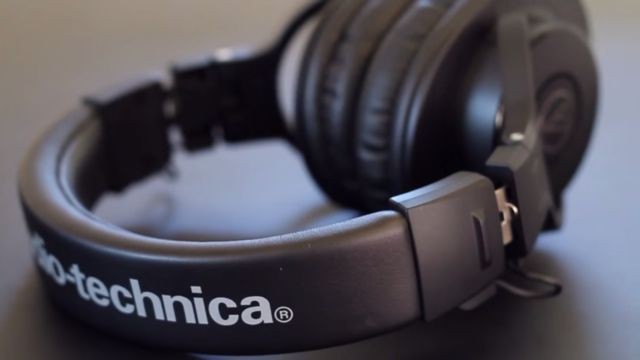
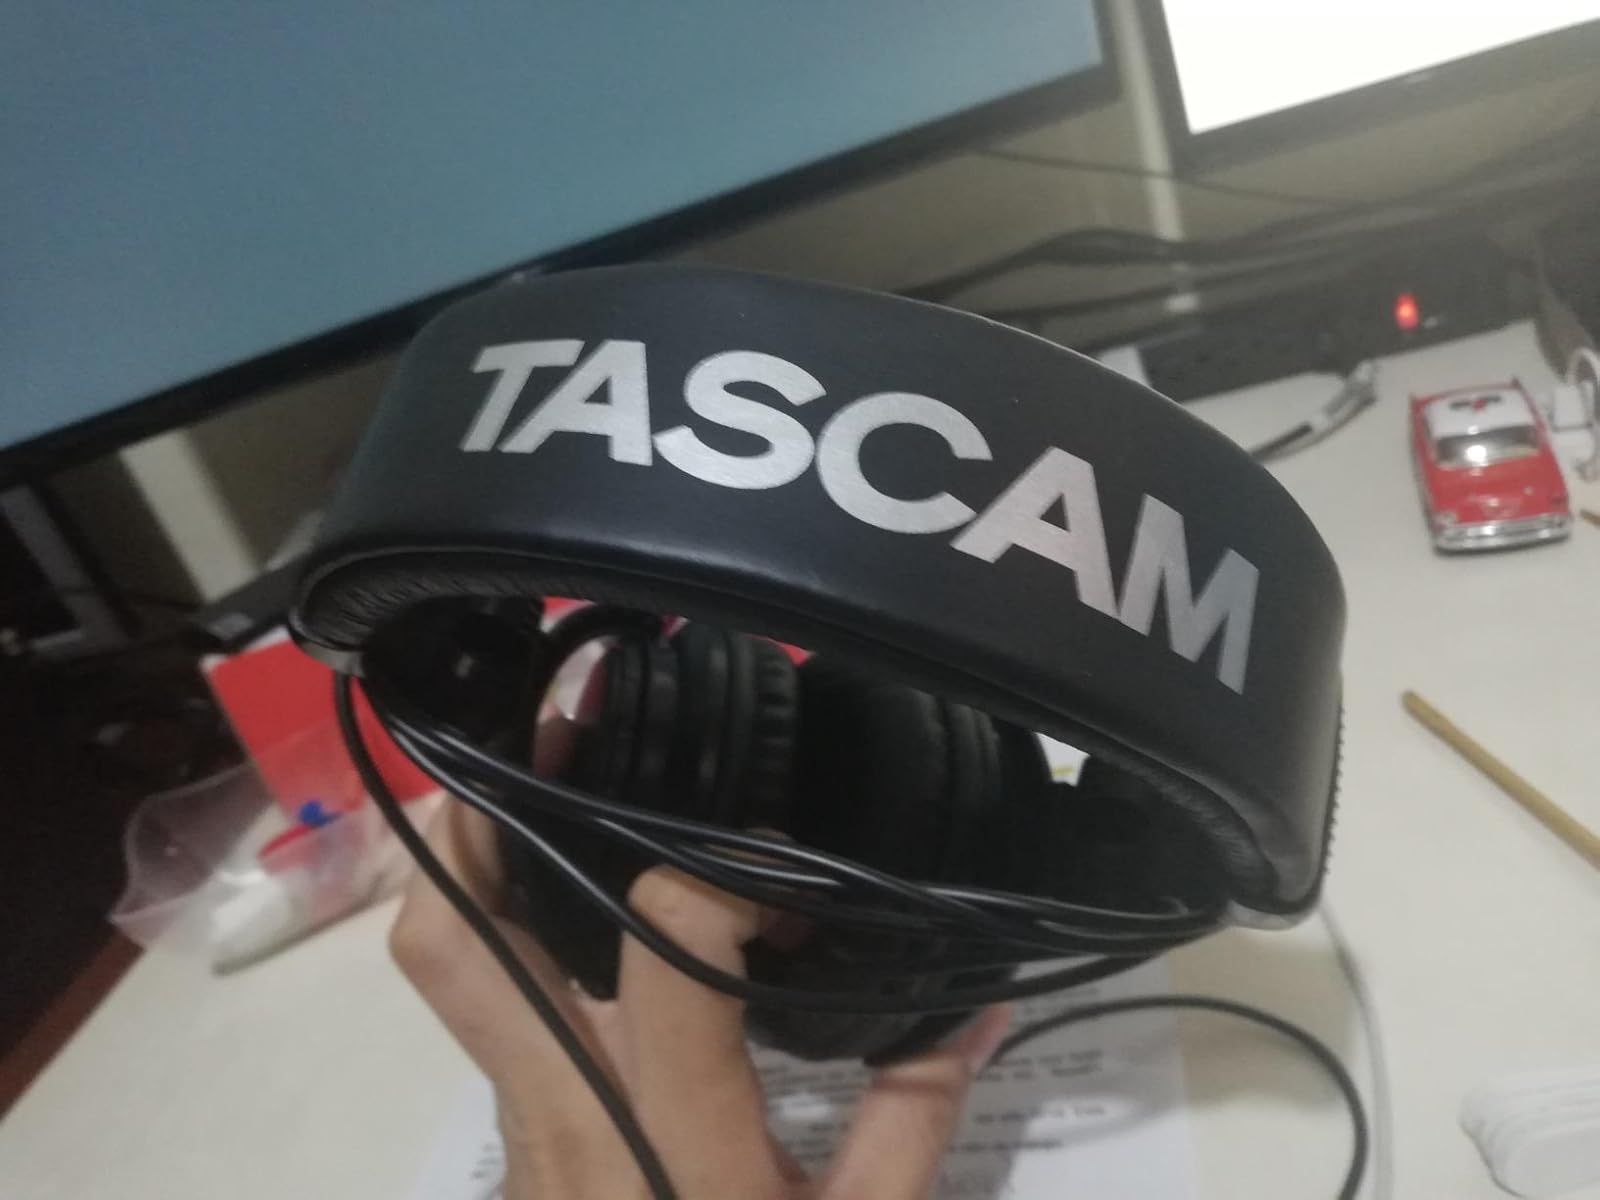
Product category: headphones
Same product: no